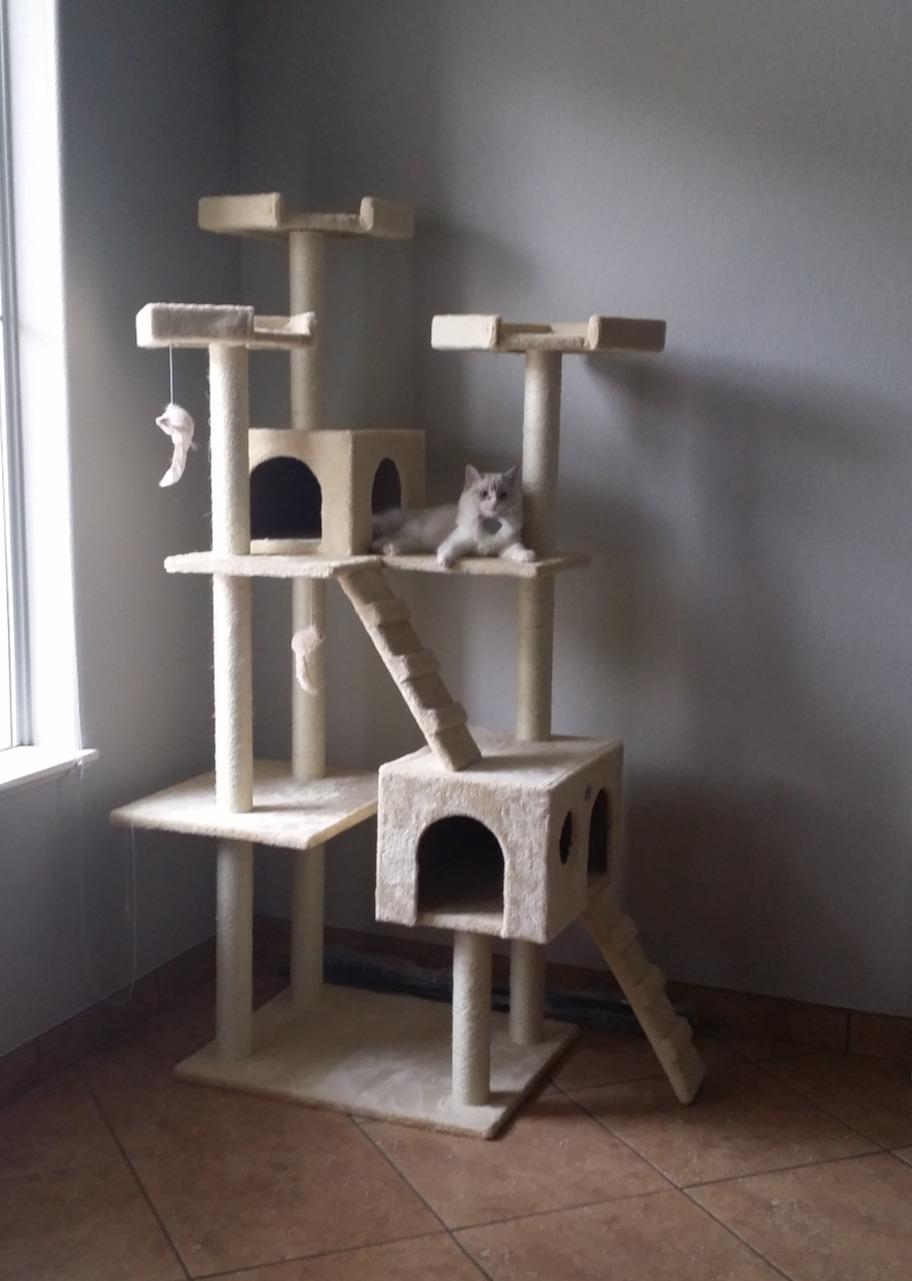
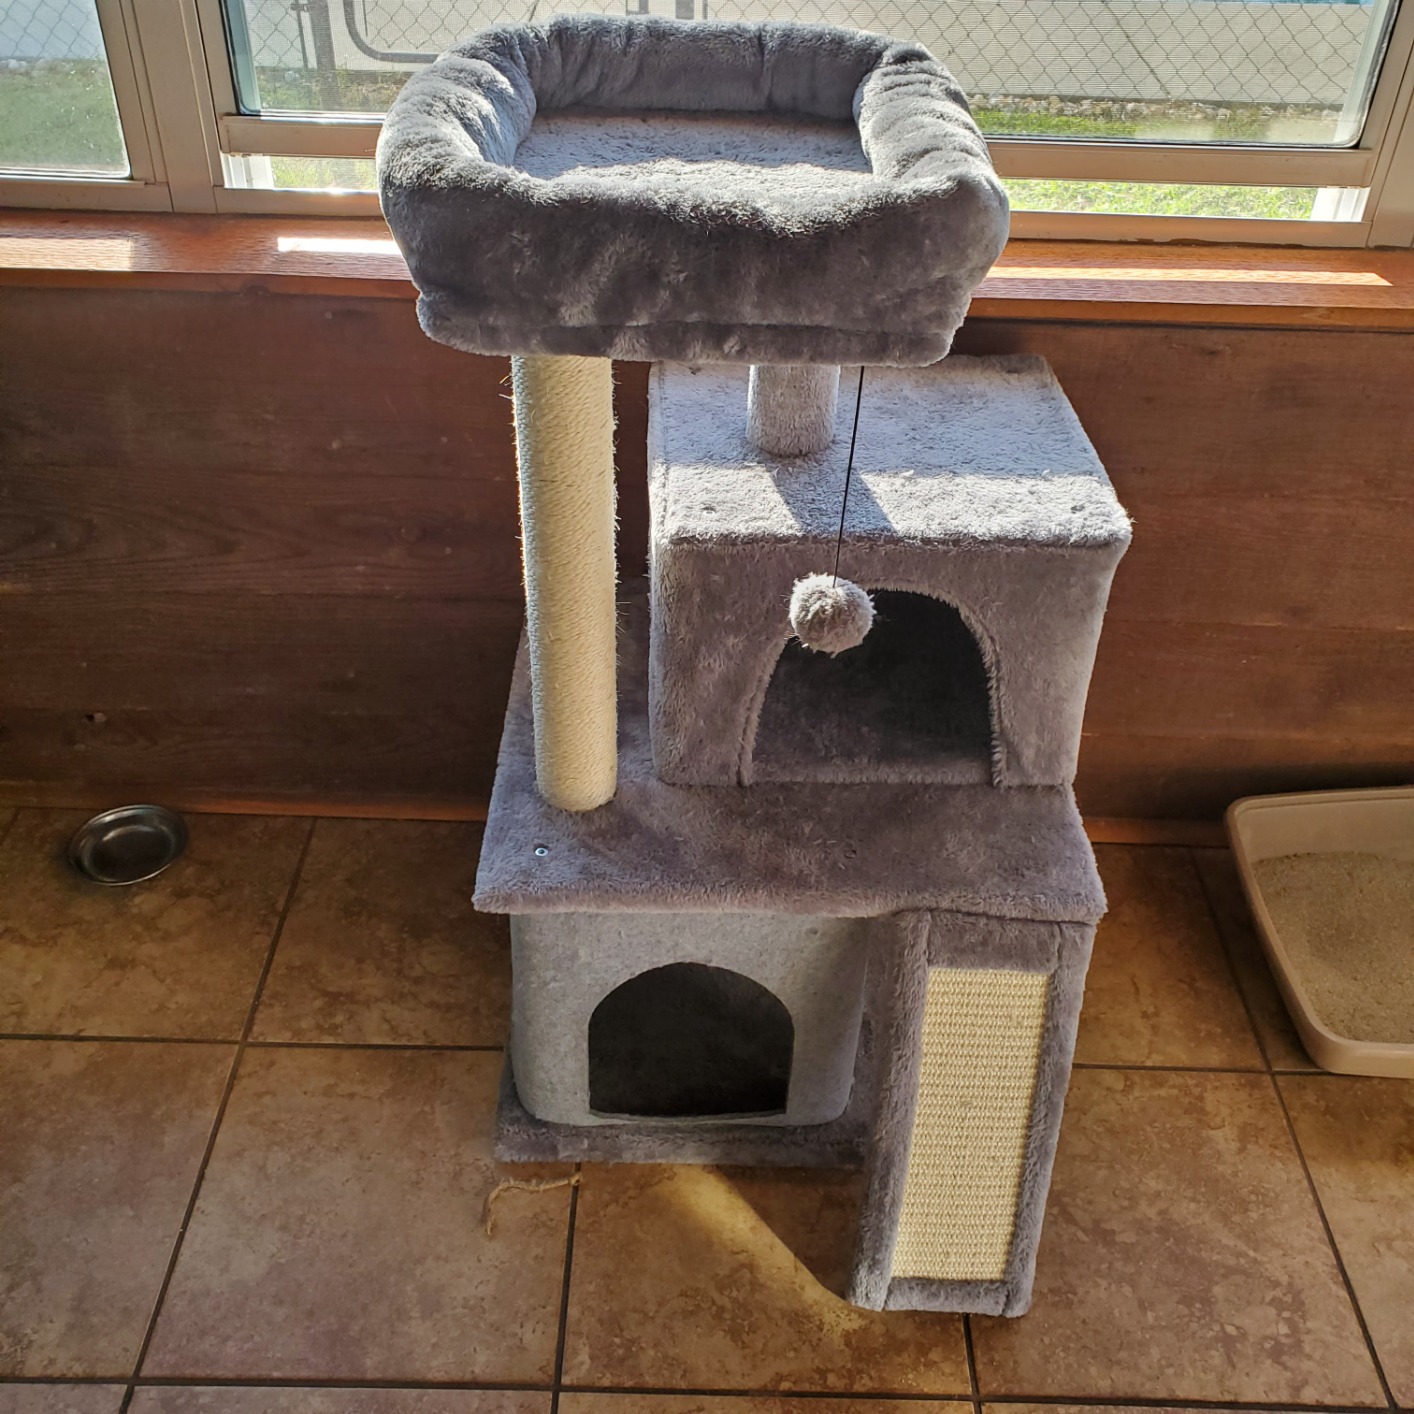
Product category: items_cat tree
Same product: no